Liberal Party of Canada

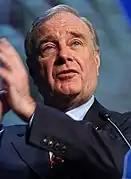
Paul Martin, the 21st prime minister of Canada (2003–2006)

Lester B. Pearson was easily elected Liberal leader at the party's 1958 leadership convention. However, only months after becoming Liberal leader, Pearson led the party into the 1958 federal election that saw Diefenbaker's Progressive Conservatives win the largest majority government, by percentage of seats, in Canadian history. The Progressive Conservatives won 208 of the 265 seats in the House of Commons, while the Liberals were reduced to just 48 seats. Pearson remained Liberal leader during this time and in the 1962 election managed to reduce Diefenbaker to a minority government. In the 1963 election Pearson led the Liberal Party back to victory, forming a minority government. Pearson served as prime minister for five years, winning a second election in 1965. While Pearson's leadership was considered poor and the Liberal Party never held a majority of the seats in parliament during his premiership, he left office in 1968 with an impressive legacy. Pearson's government introduced Medicare, a new immigration act, the Canada Pension Plan, Canada Student Loans, the Canada Assistance Plan, and adopted the Maple Leaf as Canada's national flag.